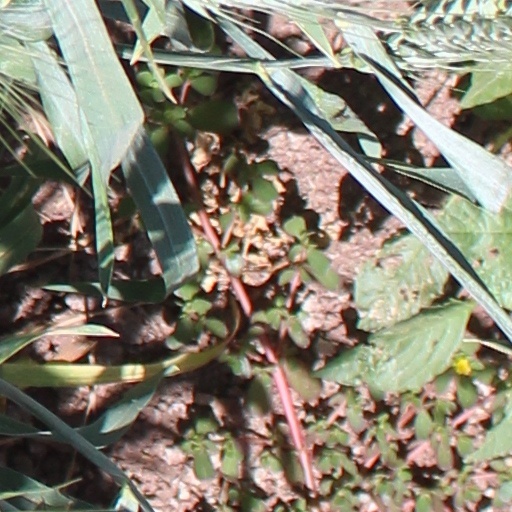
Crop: wheat